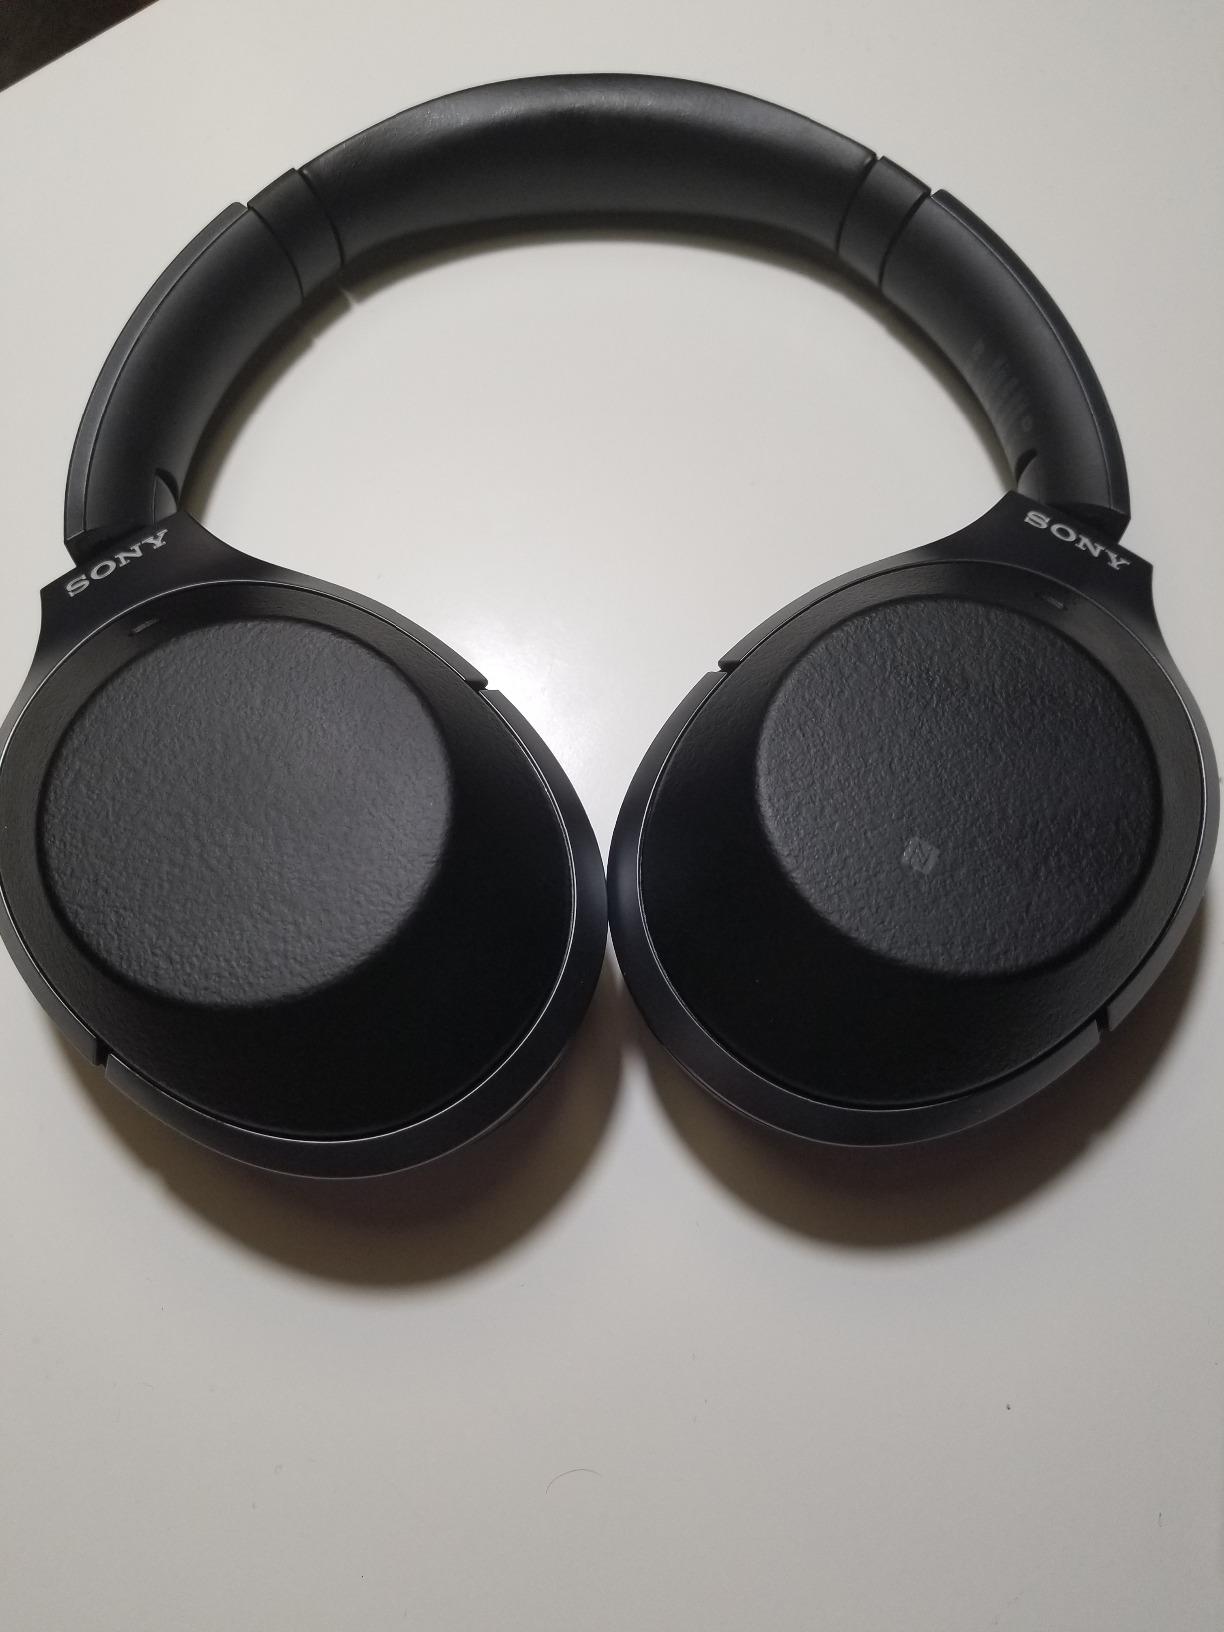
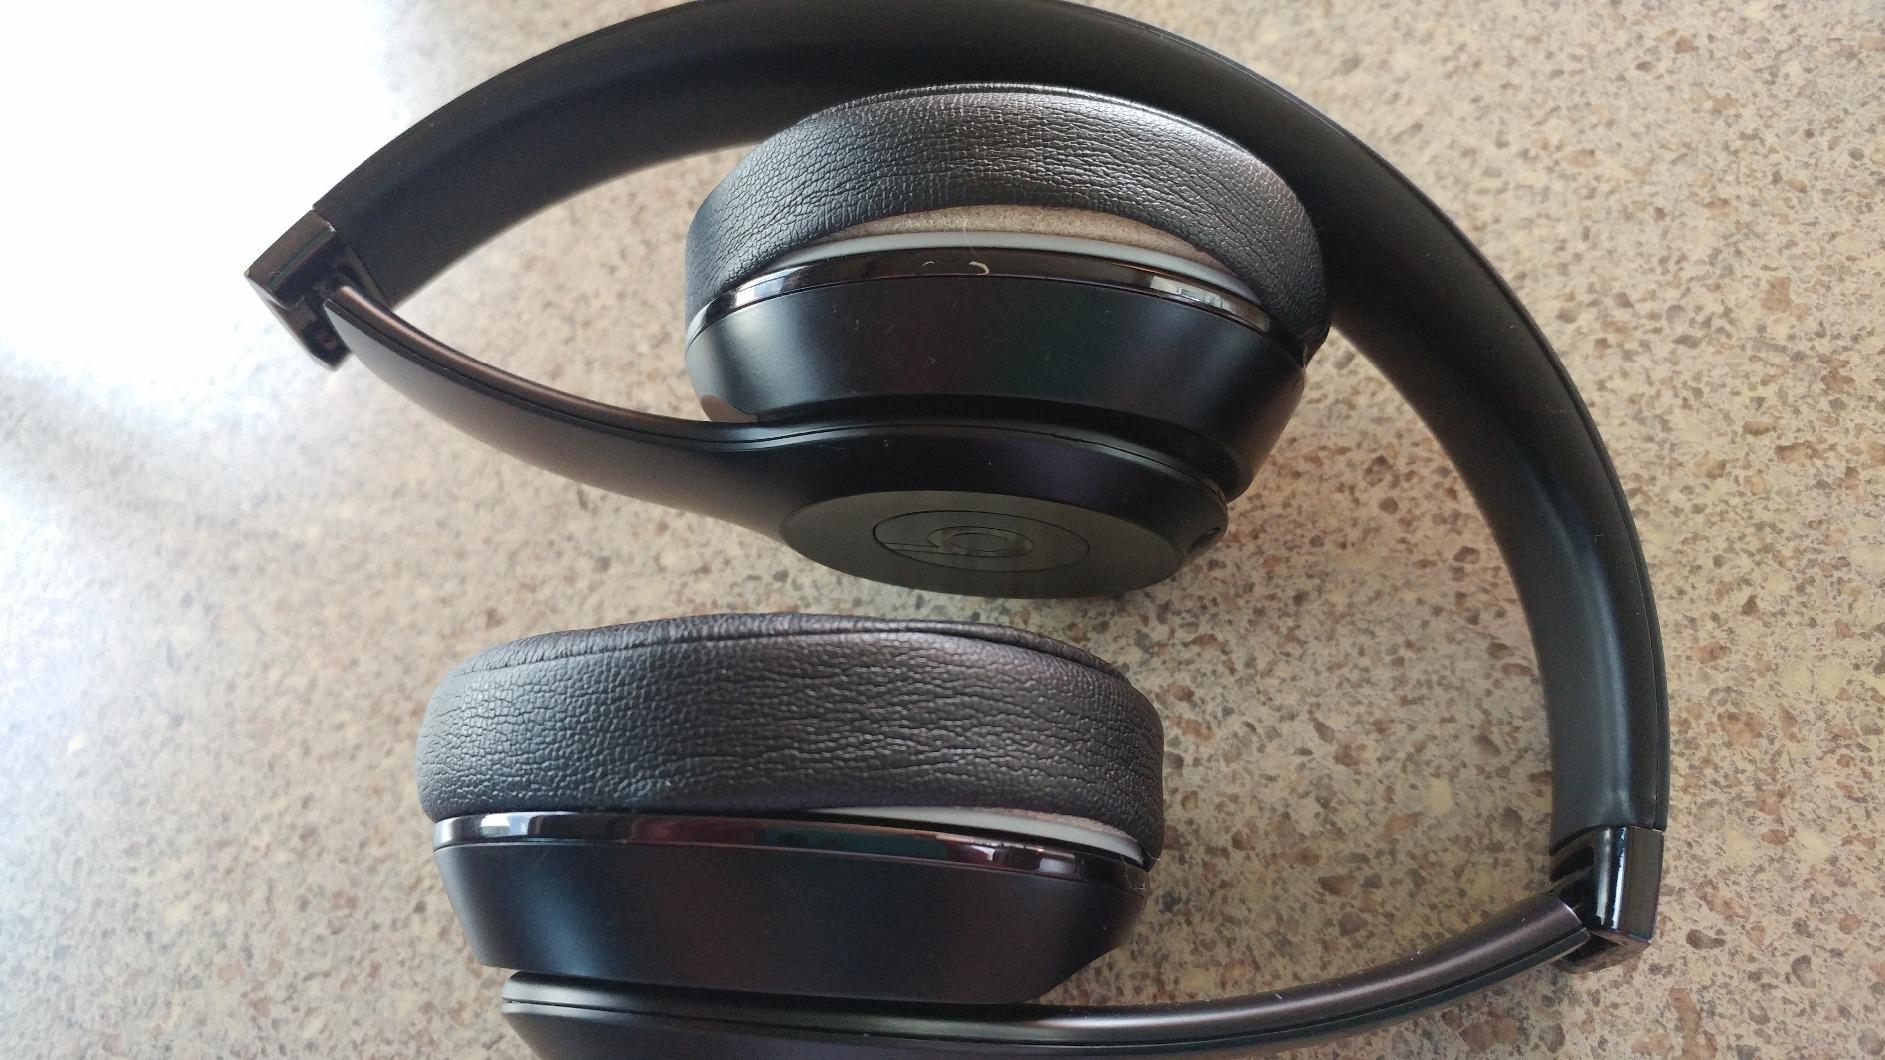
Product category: headphones
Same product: no